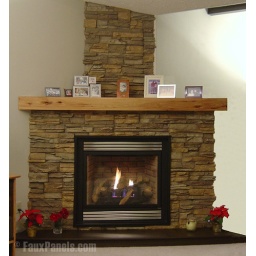
Stone wall cladding makes this fireplace visually pop against white walls.